River Roach

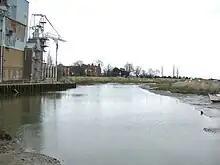
River Roach at Stambridge Mills looking East

From Stambridge Mills eastwards, the River Roach is tidal and becomes a wide river. It passes Great Stambridge Hall, Mucking Hall, Barton Hall and Roper's Farm. Barlinghall Creek joins Potton Creek and is called "The Violet" before it joins the Roach on the right bank. From here the Roach is about wide. It passes Paglesham, significant for its native oysters and the location of Charles Darwin's HMS "Beagle" which lies under the mud west of Paglesham's boatyard and slipway. After being retired from the Royal Navy in 1845, the vessel was used by the Coast Guard as a watch ship. It was moved to the centre of the river near Paglesham in 1850, eventually becoming "Watch Ship No. 7". Its condition deteriorated, and it was moved to the shore in 1863, to be sold for breaking up in 1870. A six-year archaeological investigation ending in 2008 concluded that much of the vessel still lies beneath of mud near to the Paglesham hard.